Atomic Age

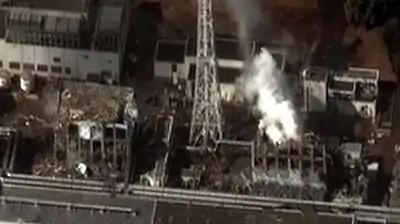
The 2011 Fukushima Daiichi nuclear disaster in Japan, the worst nuclear accident in 25 years, displaced 50,000 households after radiation leaked into the air, soil and sea.

In the 21st century, the label of the "Atomic Age" connotes either a sense of nostalgia or naïveté and is considered by many to have ended with the fall of the Soviet Union in 1991, though the term continues to be used by many historians to describe the era following the conclusion of the Second World War. Atomic energy and weapons continue to have a strong effect on world politics in the 21st century.